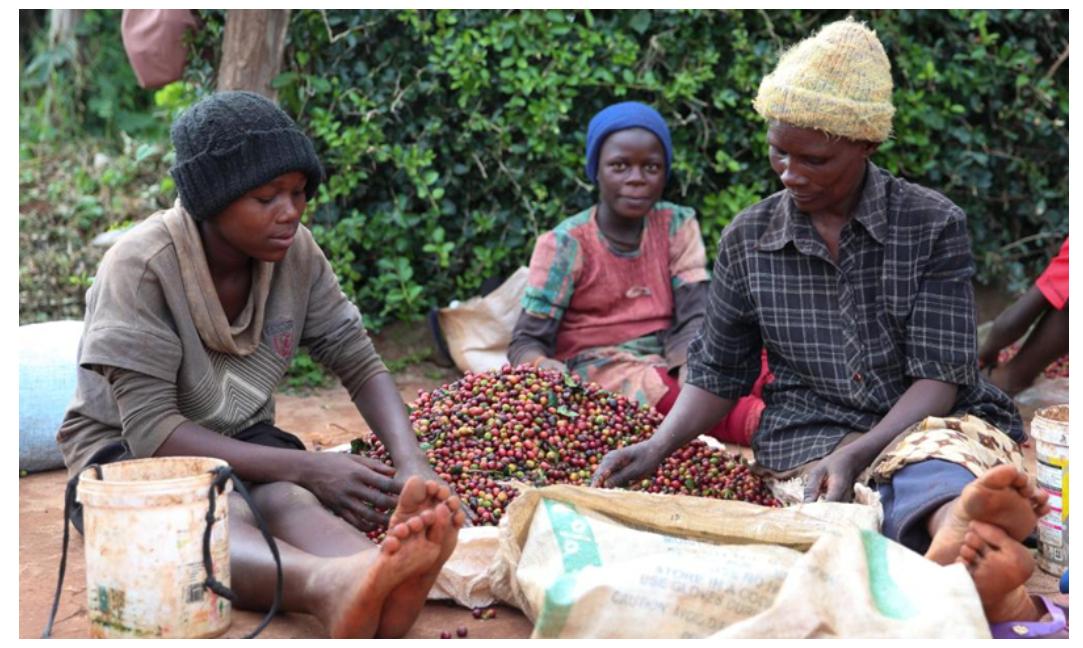
Wakulima waliokaa katika eneo la wazi wakichambua kahawa walizovuna kwa umakini mkubwa, wakitoa majani na vijiti ili kuhakikisha mazao safi na bora kwa ajili ya usindikaji na kuuza katika soko la biashara.